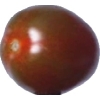
Label: tomato_cherry_maroon